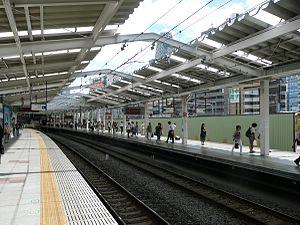
La gare de Seibu-Shinjuku est une gare terminus de la ville de Tokyo au Japon, située au nord-est de la gare de Shinjuku, près du quartier de Kabukichō. Elle appartient à la compagnie privée Seibu et marque le début de la ligne Seibu Shinjuku et de ses branches.